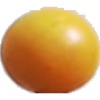
Label: Cherry Wax Yellow 1